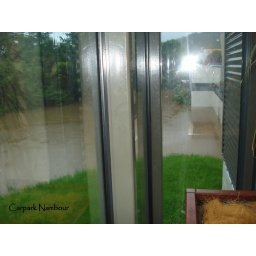
If you look to the right of this photo under that white building is a car park that went under.